Apparicine

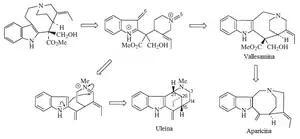

The alkaloid has been isolated from seven species of "Aspidosperma". It is the principal alkaloid found in the callus of "Tabernaemontana elegans", and has also been identified in other "Tabernaemontana" species, including "T. africana", "T. divaricata", "T. orientalis", and "T. pachysiphon". In studies of "T. pachysiphon", it was found that alkaloid content including that of apparicine was greatest in young leaves and leaves receiving greater shade, and varied with leaf age, plant age, and provenance.